Haspe–Voerde–Breckerfeld Light Railway

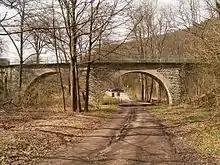
Viaduct Plessen near Haspe dam

This narrow-gauge railway was 18.39 km (11.43 mi) long and ran 2.4 km (1.5 mi) over publicly owned roads. The majority of the span was sub-graded. The line's most important role was the provision of goods services in the valley of Hasperbach and from the Breckerfeld plateau. For this purpose, standard gauge freight wagons were put onto narrow gauge transporter wagons. One of the locomotives is now in display in a museum railway in Switzerland.